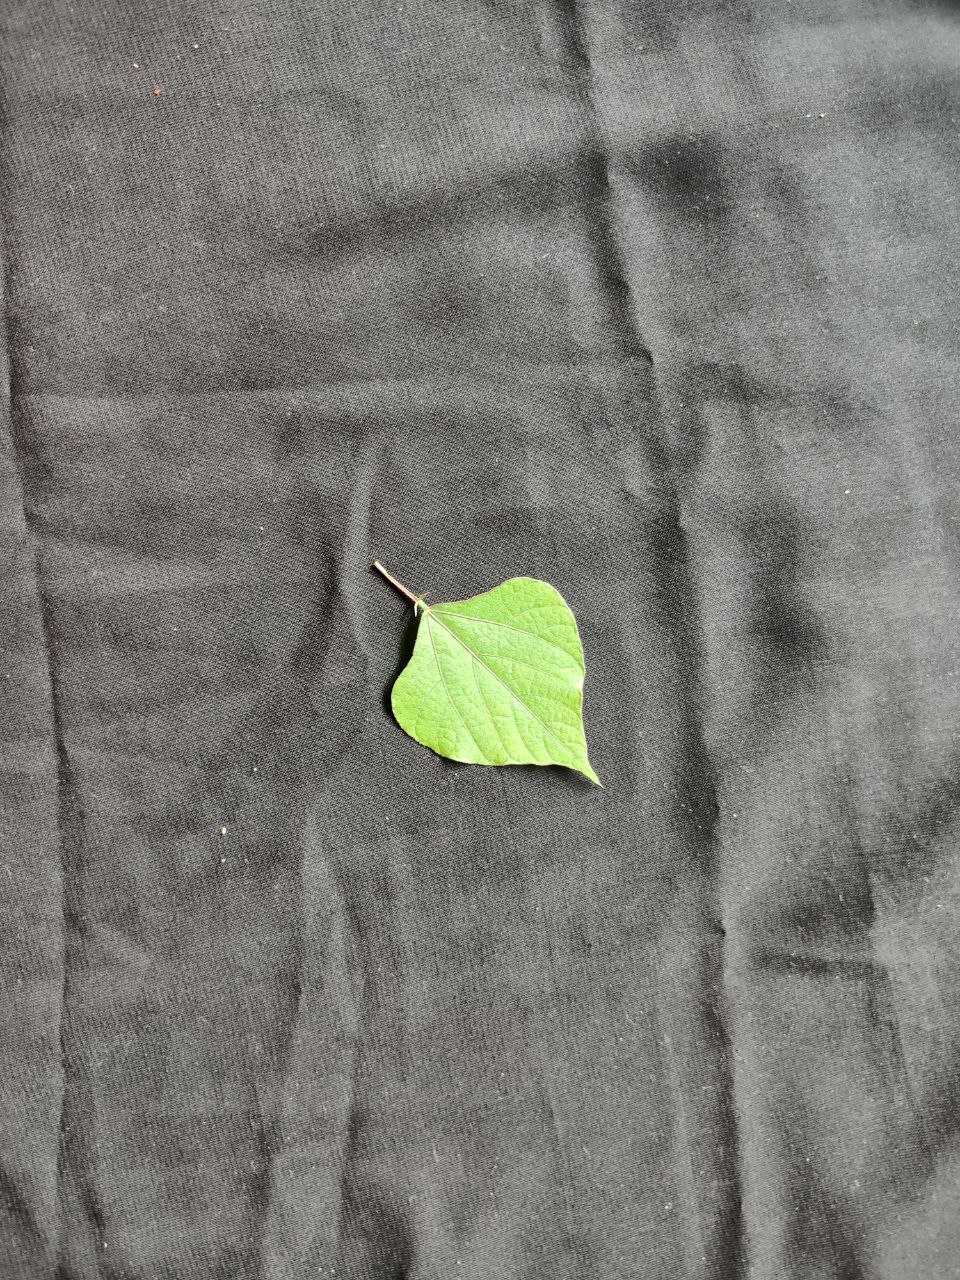
Crop: bean
Leaf condition: Fresh Leaf